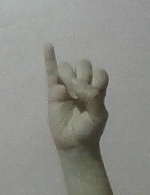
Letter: meem